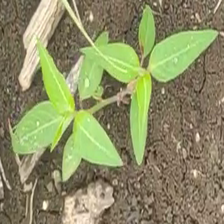
Weed species: Moti_dudhi(Euphorbia_geneculata_L)